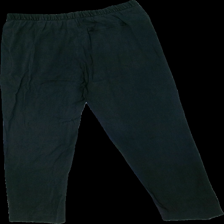
View: back
Type: Trousers
Category: Ladies
Brand: Alexander Wang
Colors: Black
Material: 100% silk
Cut: Regular
Season: All
Stains: Minor
Price range: <50
Recommended usage: Remake